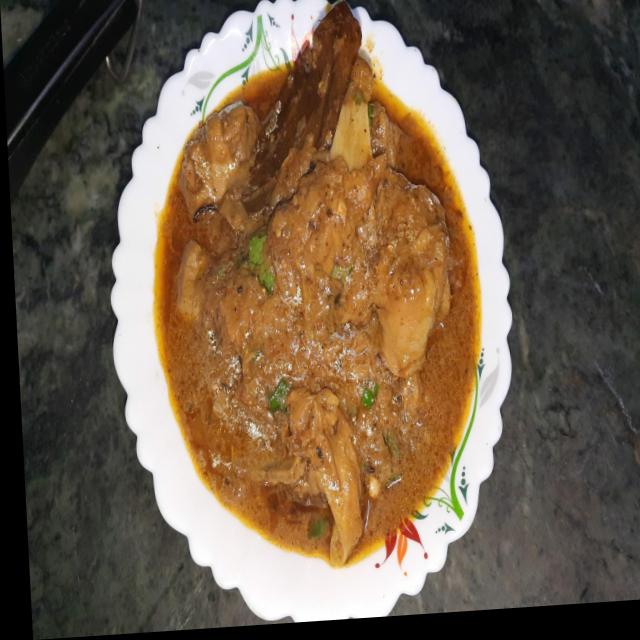
Dish: mutton_curry